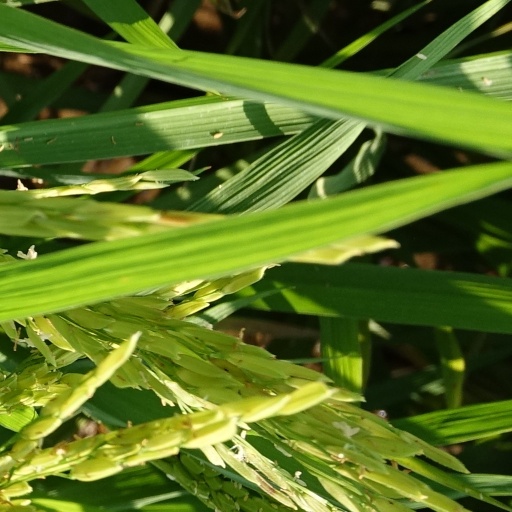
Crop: rice